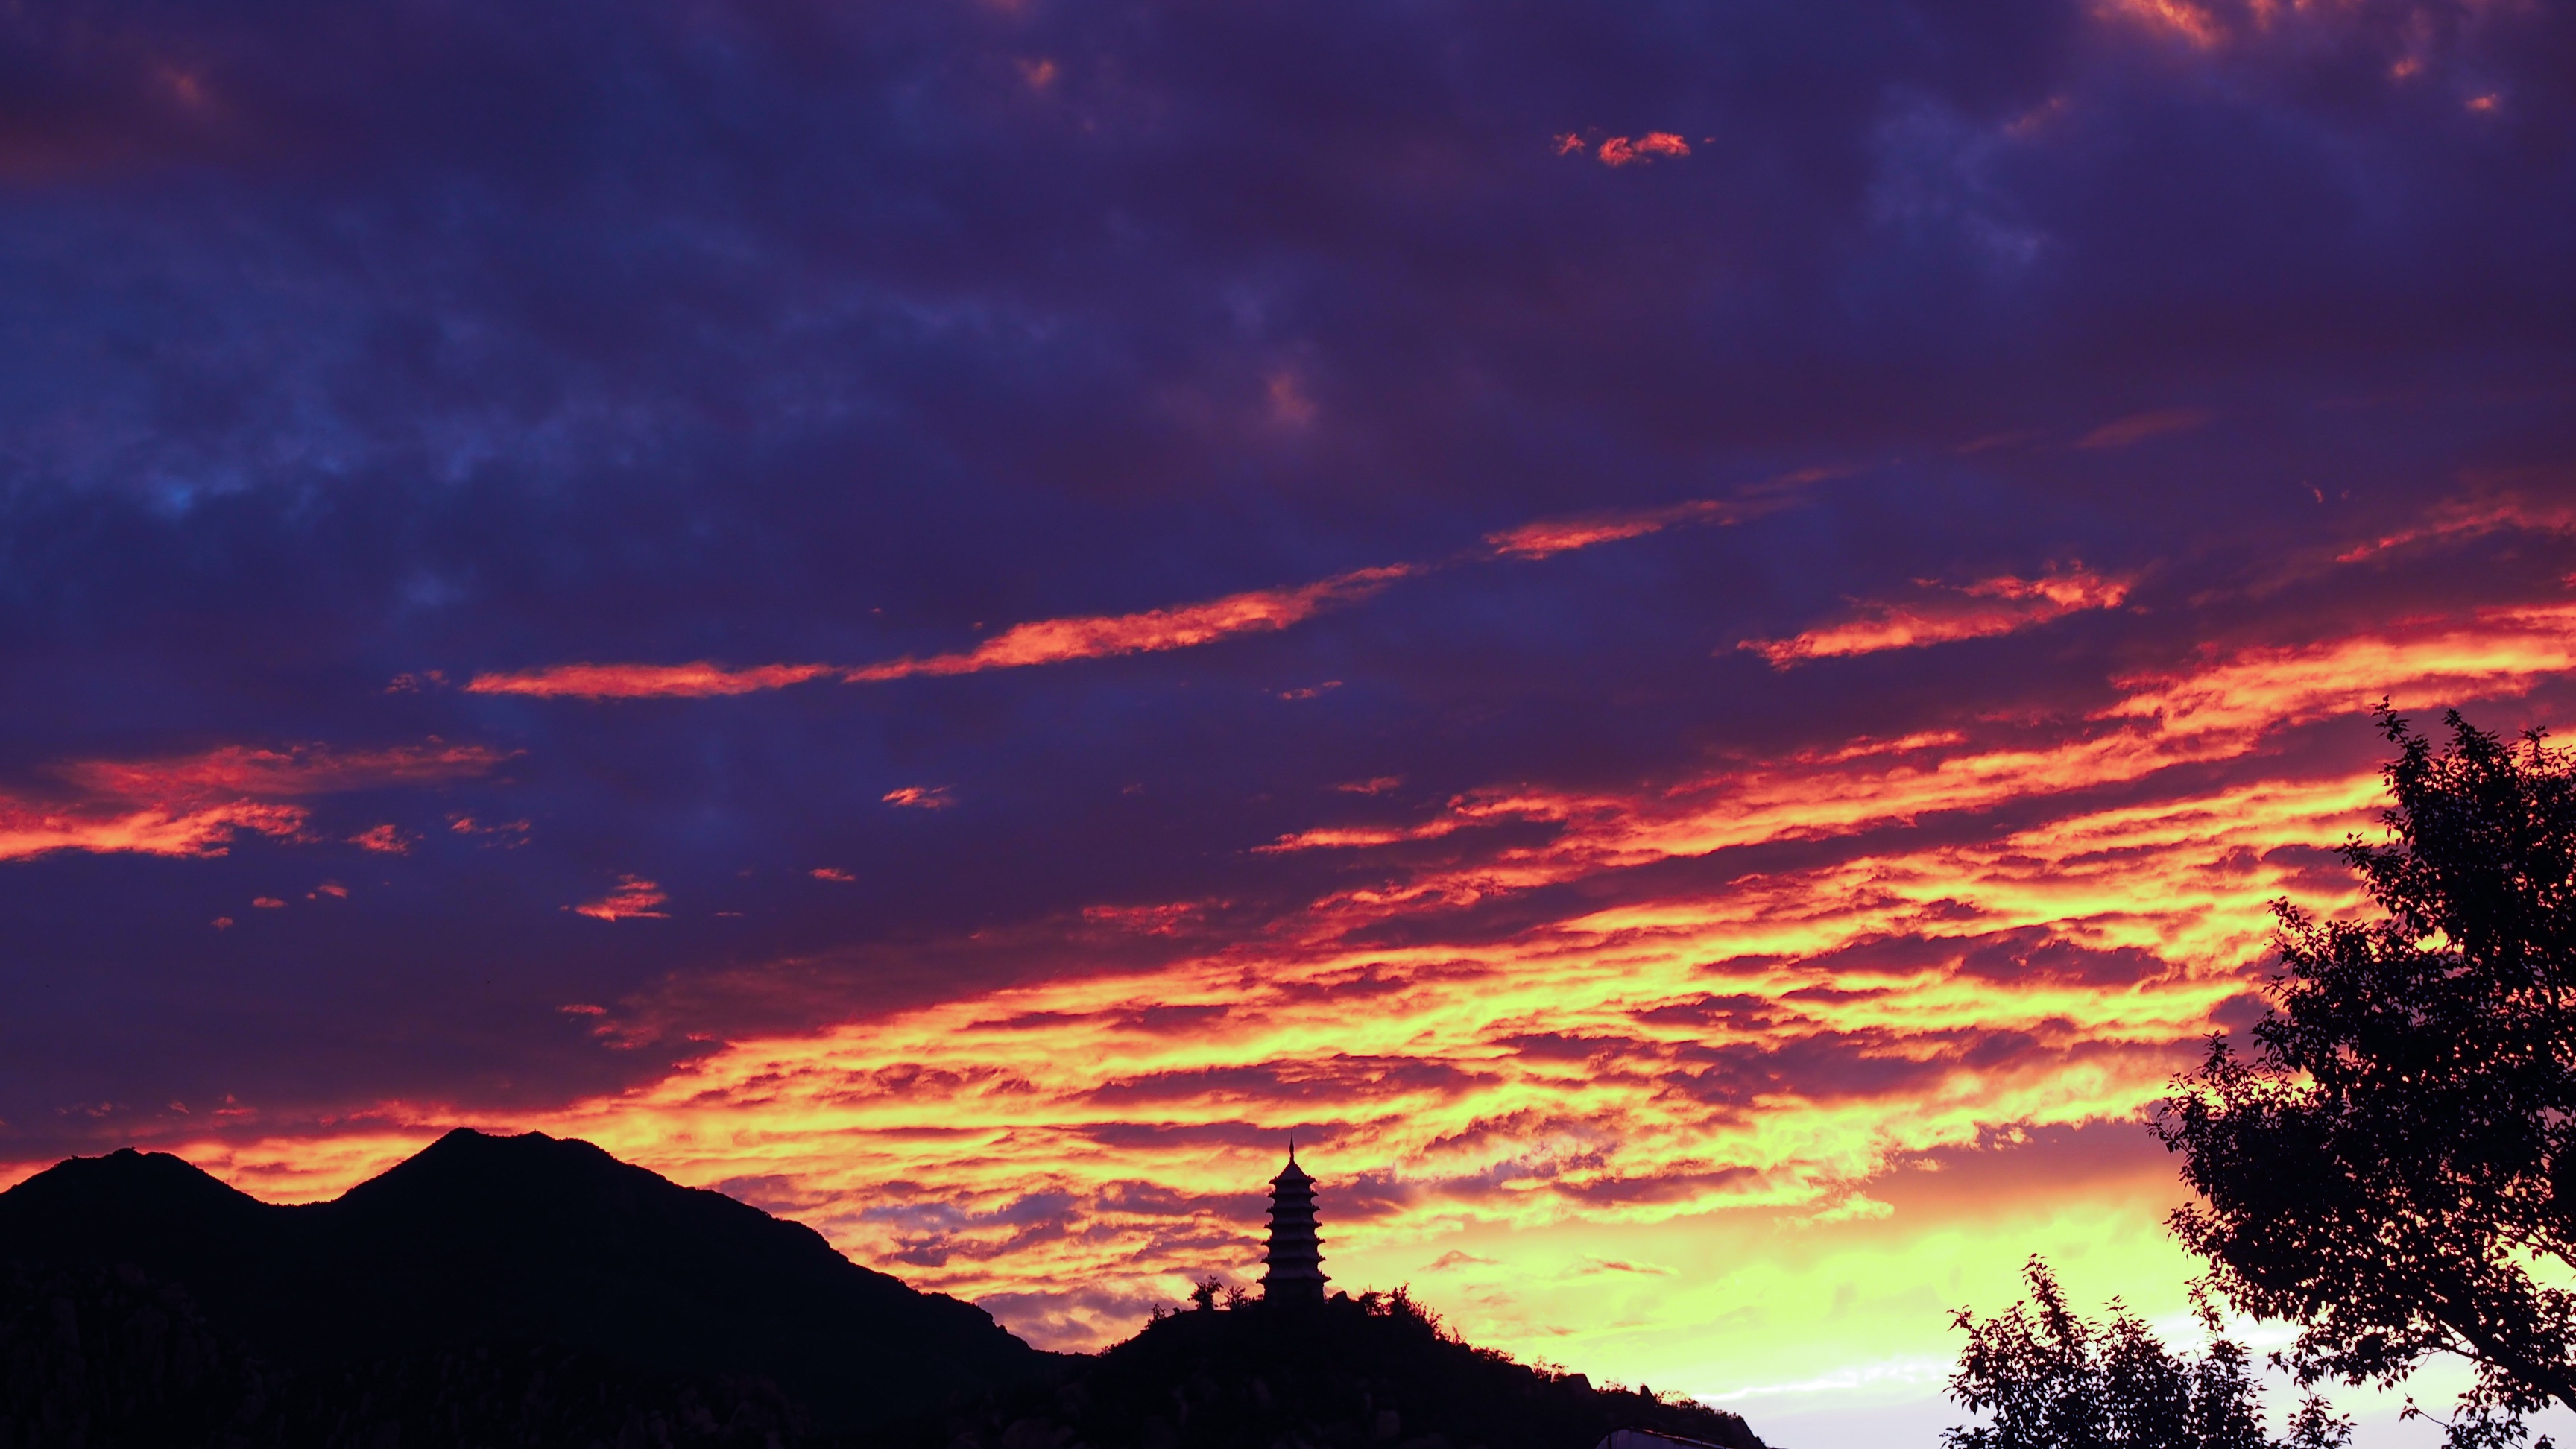
horizon, mountain, cloud, sky, sunrise, sunset, morning, dawn, atmosphere, dusk, evening, afterglow, red sky at morning